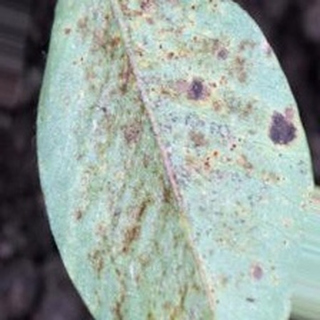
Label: groundnut_rust